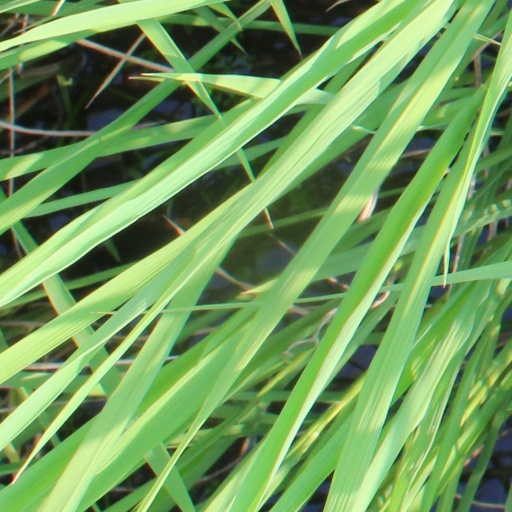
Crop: rice